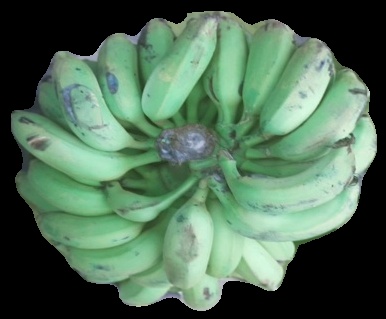
Variety: elakki-bale
Grade: grade2